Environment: real
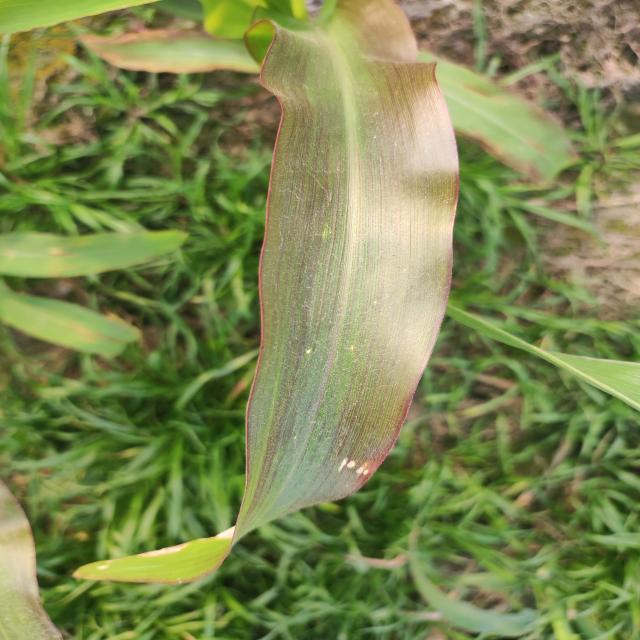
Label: phosphorus_deficiency